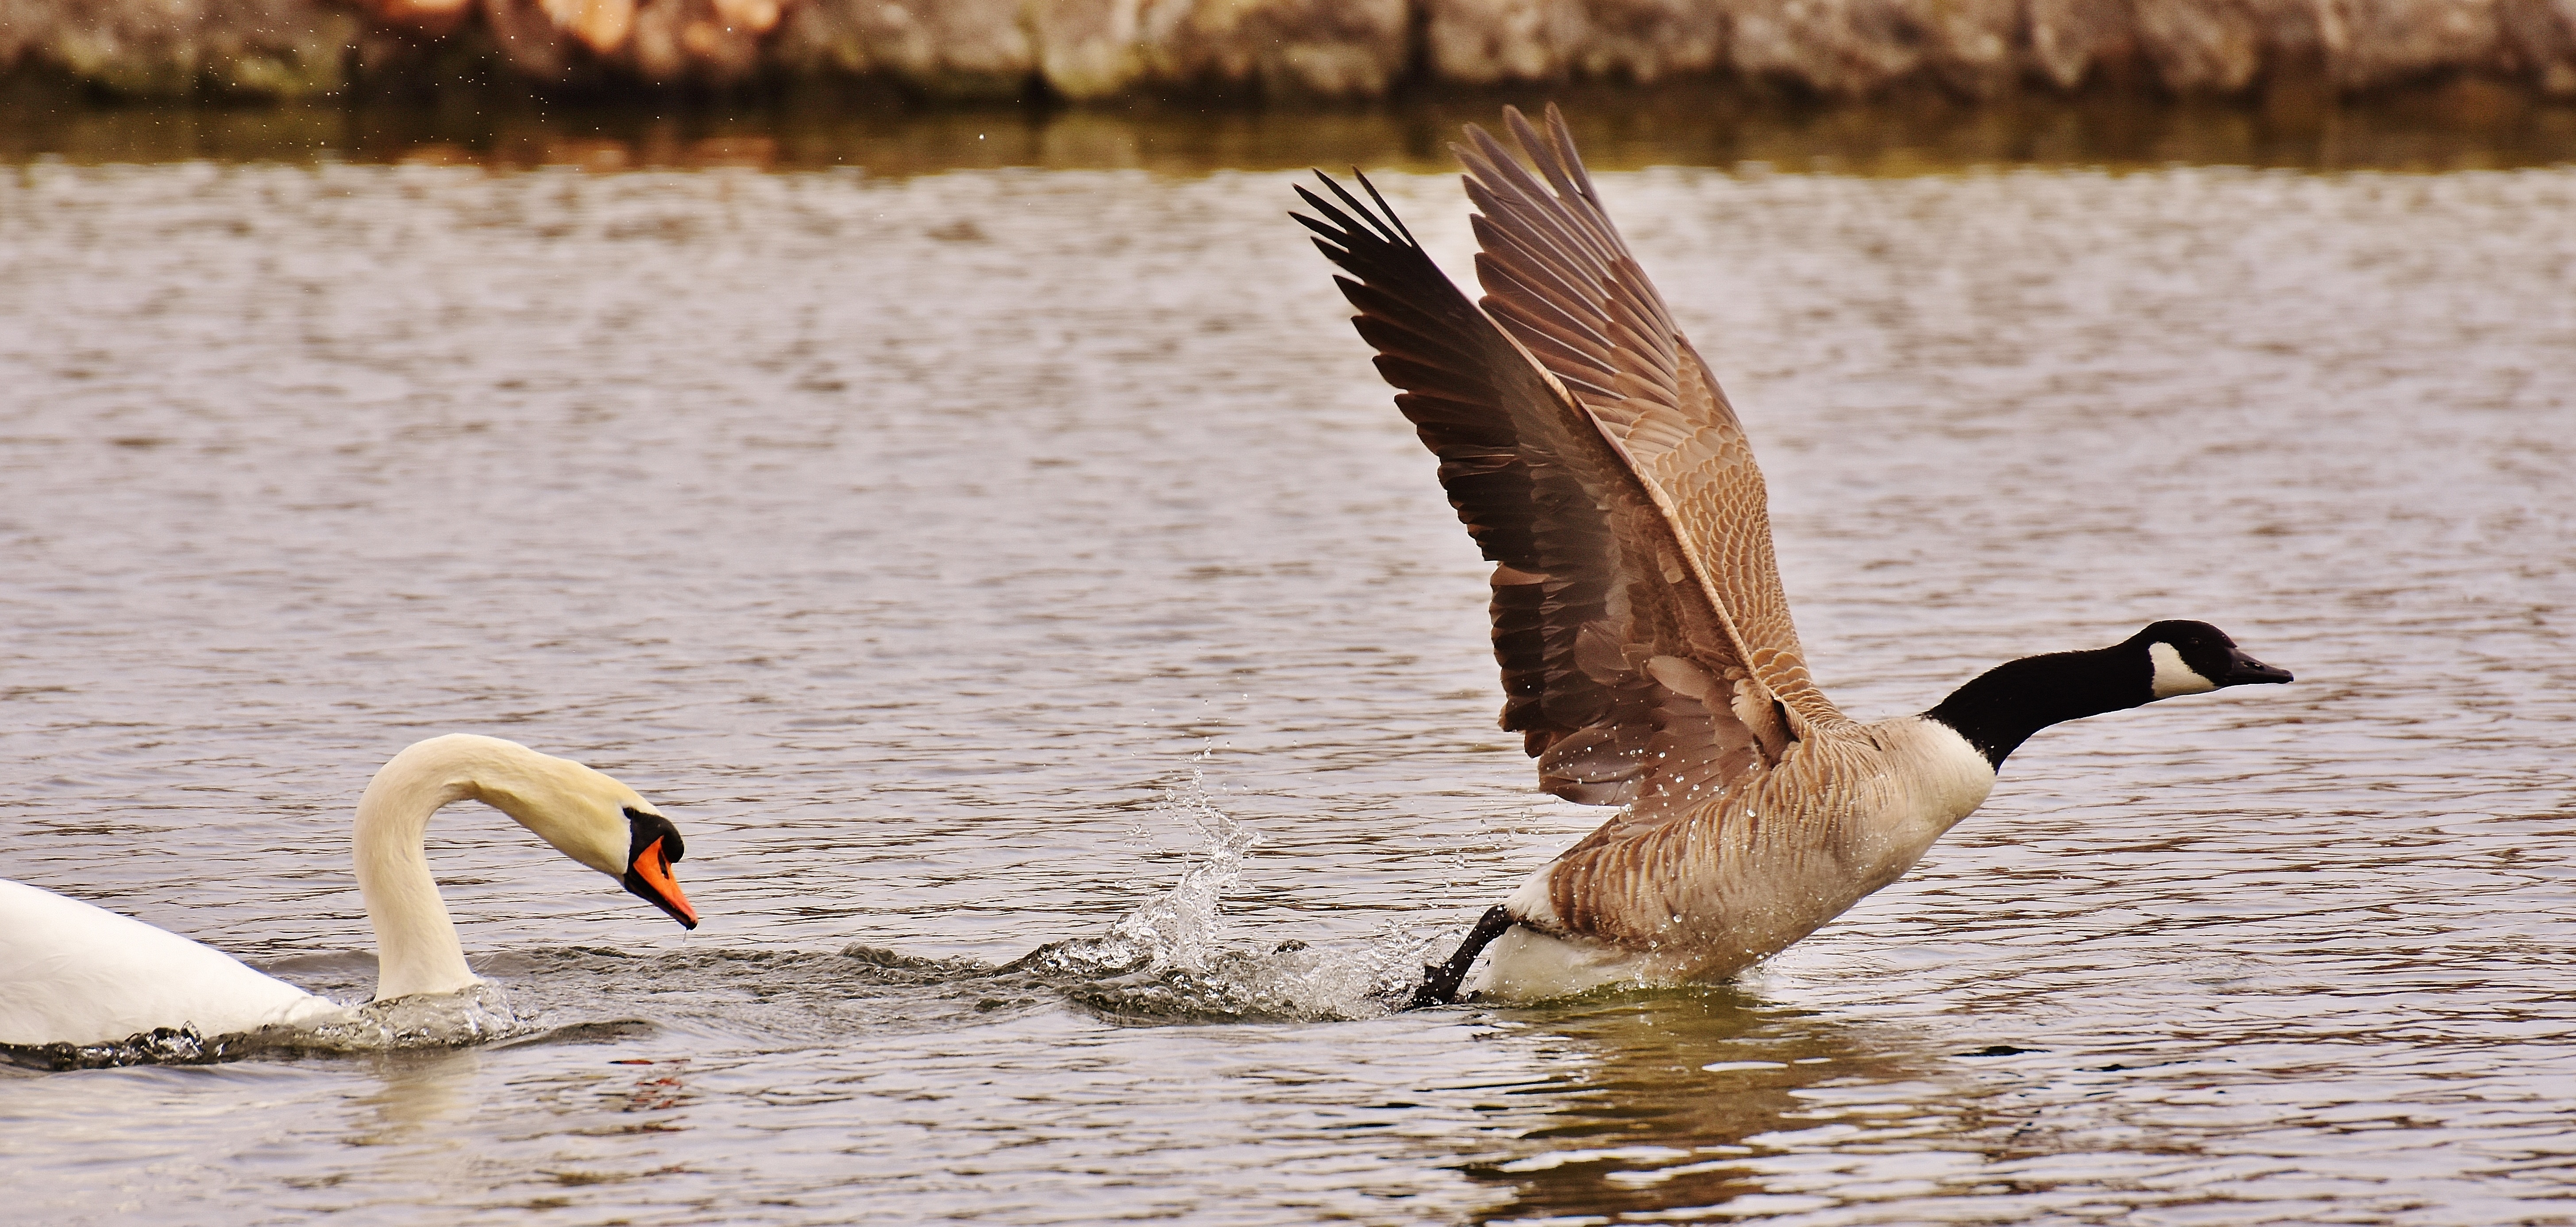
water, nature, bird, wing, wildlife, swim, beak, fauna, birds, swan, duck, animals, goose, vertebrate, hunt, waterfowl, hunting, water bird, animal world, follow, tracking, dispute, argue, wild goose, ducks geese and swans, seaduck